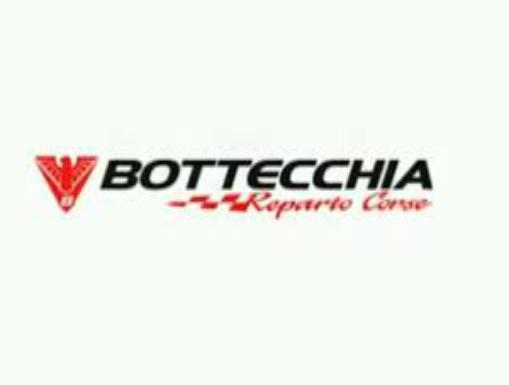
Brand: bottecchia
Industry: Transportation